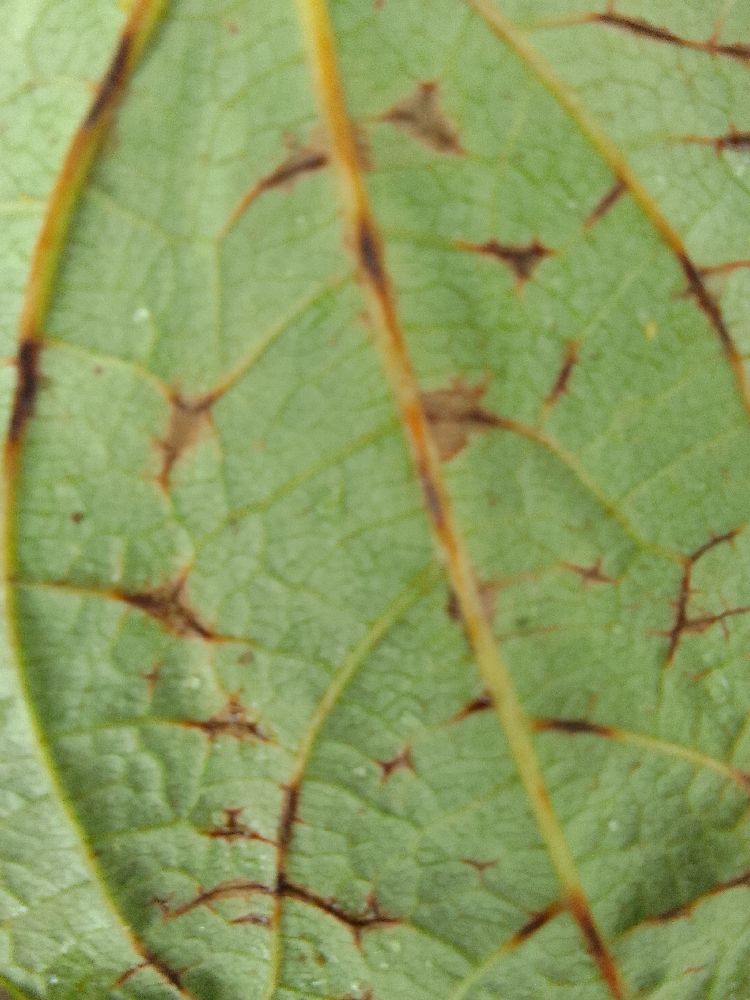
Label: anthracnose